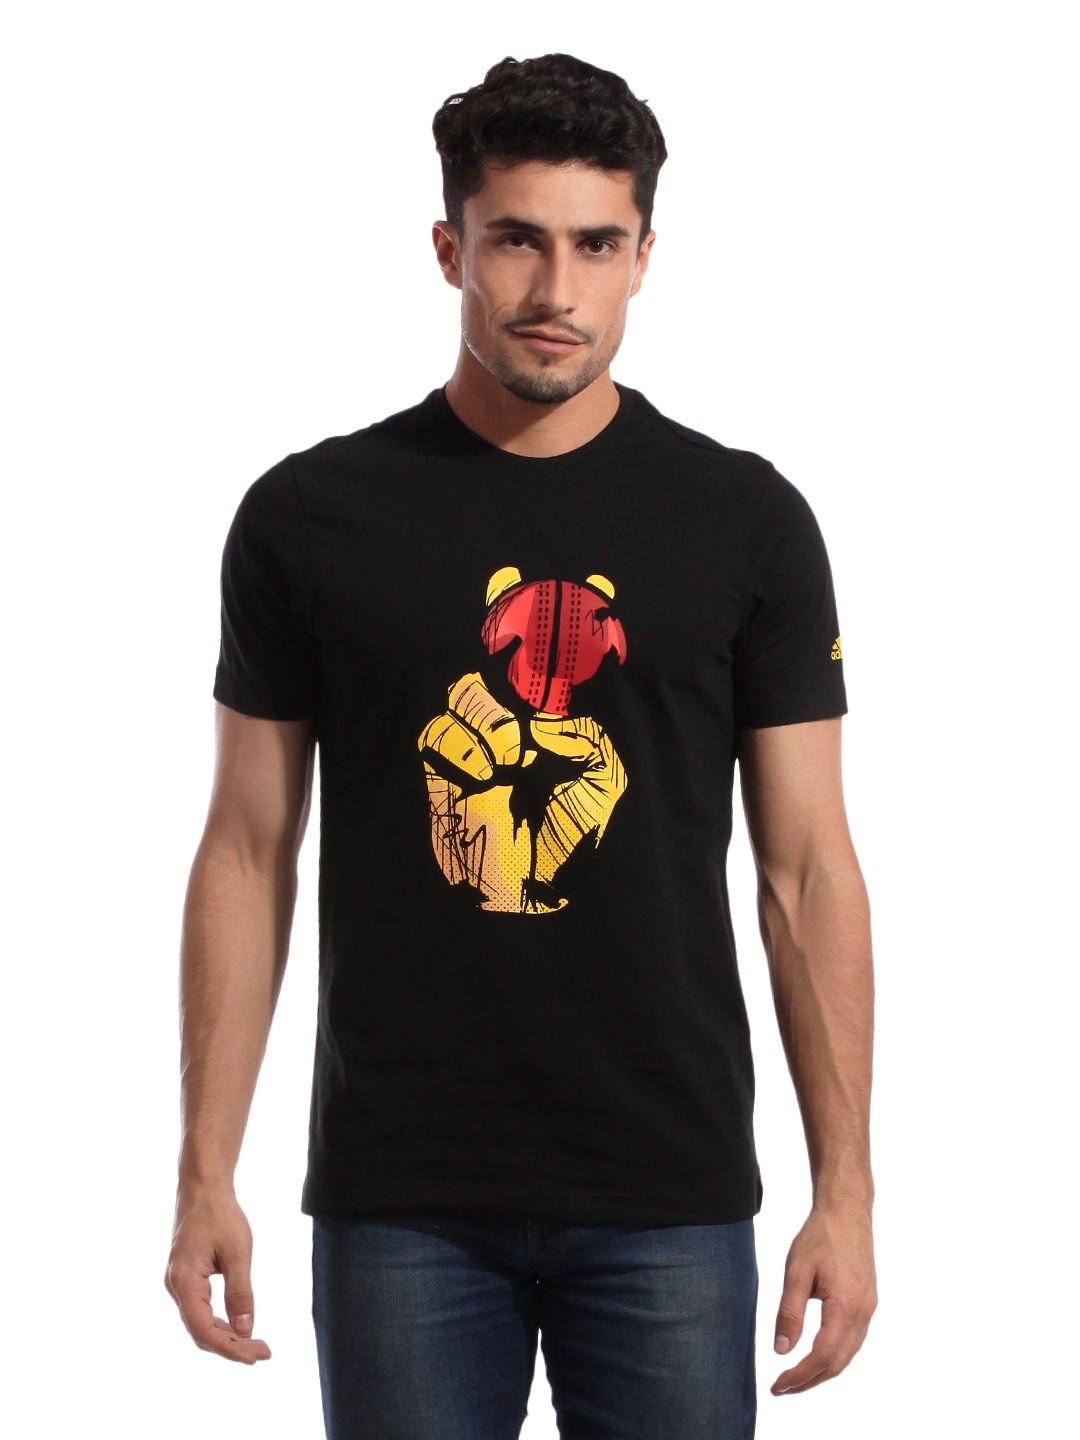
ADIDAS Men Peace Black T-shirt
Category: Apparel / Topwear / Tshirts
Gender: Men
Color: Black
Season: Summer 2012
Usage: Casual